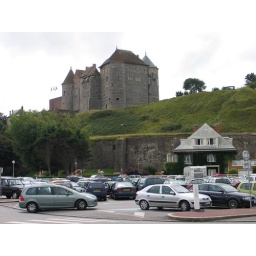
castle on the cliff viewed from near the beach looking south west